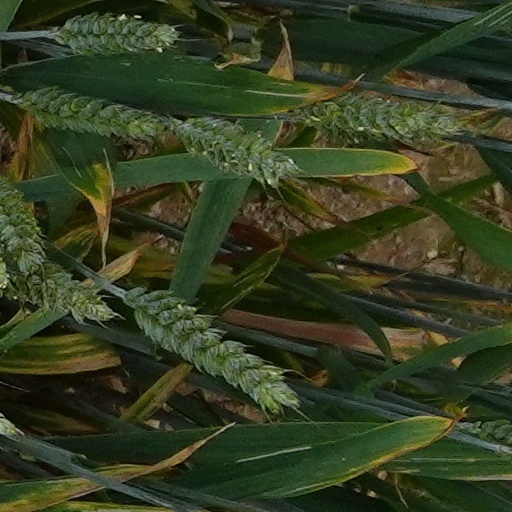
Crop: wheat